Steps and skips

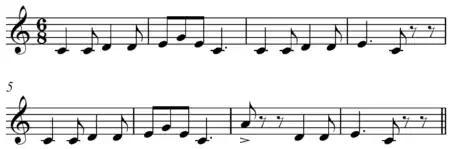
"Pop Goes the Weasel" melody is primarily steps.

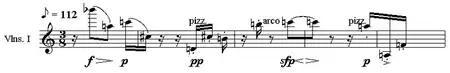
Webern's "Variations for orchestra" (1940), op. 30 (pp.23–24) melody is primarily skips.

Melody may be characterized by its degree and type of conjunct and disjunct motion. For example, Medieval plainchant melodies are generally characterized by conjunct motion with occasional thirds, fourths, and generally ascending fifths while larger intervals are quite rare though octave leaps may occur between two separate phrases. Renaissance melodies are generally characterized by conjunct motion, with only occasional leaps of more than a fifth and then rarely anything but a sixth or octave. In contrast, melody in the 20th century varied greatly including the diatonic idiom of the 18th century (Classical), the variety of idioms from the 19th century (Romantic), and newer nondiatonic scales in the 20th century. Some of these later idioms included many or predominantly leaps.